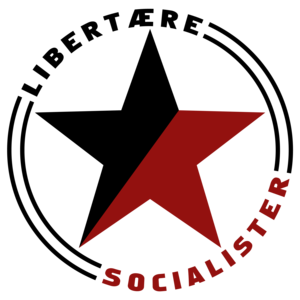
Libertære Socialister
Libertære Socialisters logo
Libertære Socialister var en dansk anarkistisk, venstreradikal organisation, der blev stiftet den 8. november 2009 på sit tredje indledende stormøde i Horsens og arbejdede ud fra en anti-kapitalistisk, revolutionær, libertær socialistisk platform. Disse grupper var knyttet sammen i en føderation, som nærmere beskrevet i organisationens regler.